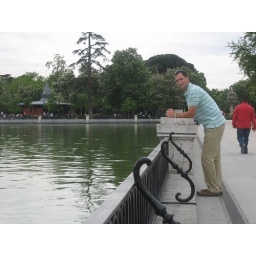
There is a huge lake in the middle of the park with boats and a promenade and everything.